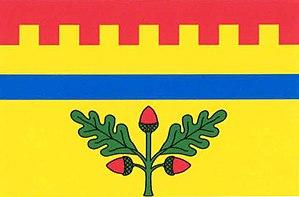
Hradištko est une commune du district de Nymburk, dans la région de Bohême-Centrale, en République tchèque. Sa population s'élevait à 647 habitants en 2020.